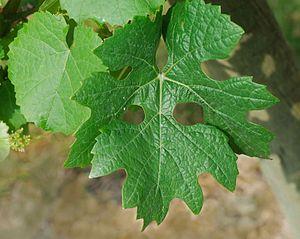
Feuilles de Cabernet Sauvignon, conservatoire du vignoble charentais, Cherves